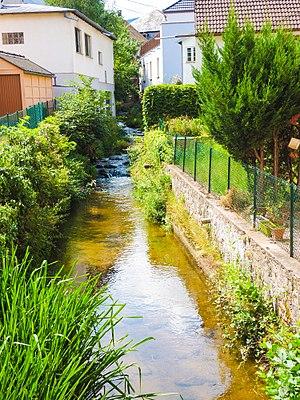
Ruisseau la Weiss, à Orbey. Haut-Rhin
Orbey est une commune française située dans le département du Haut-Rhin, en région Grand Est.